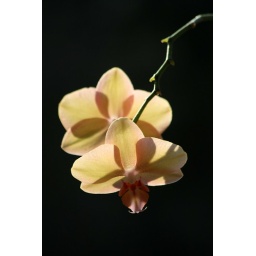
Sitting in my kitchen window catching late afternoon sun, sooc.